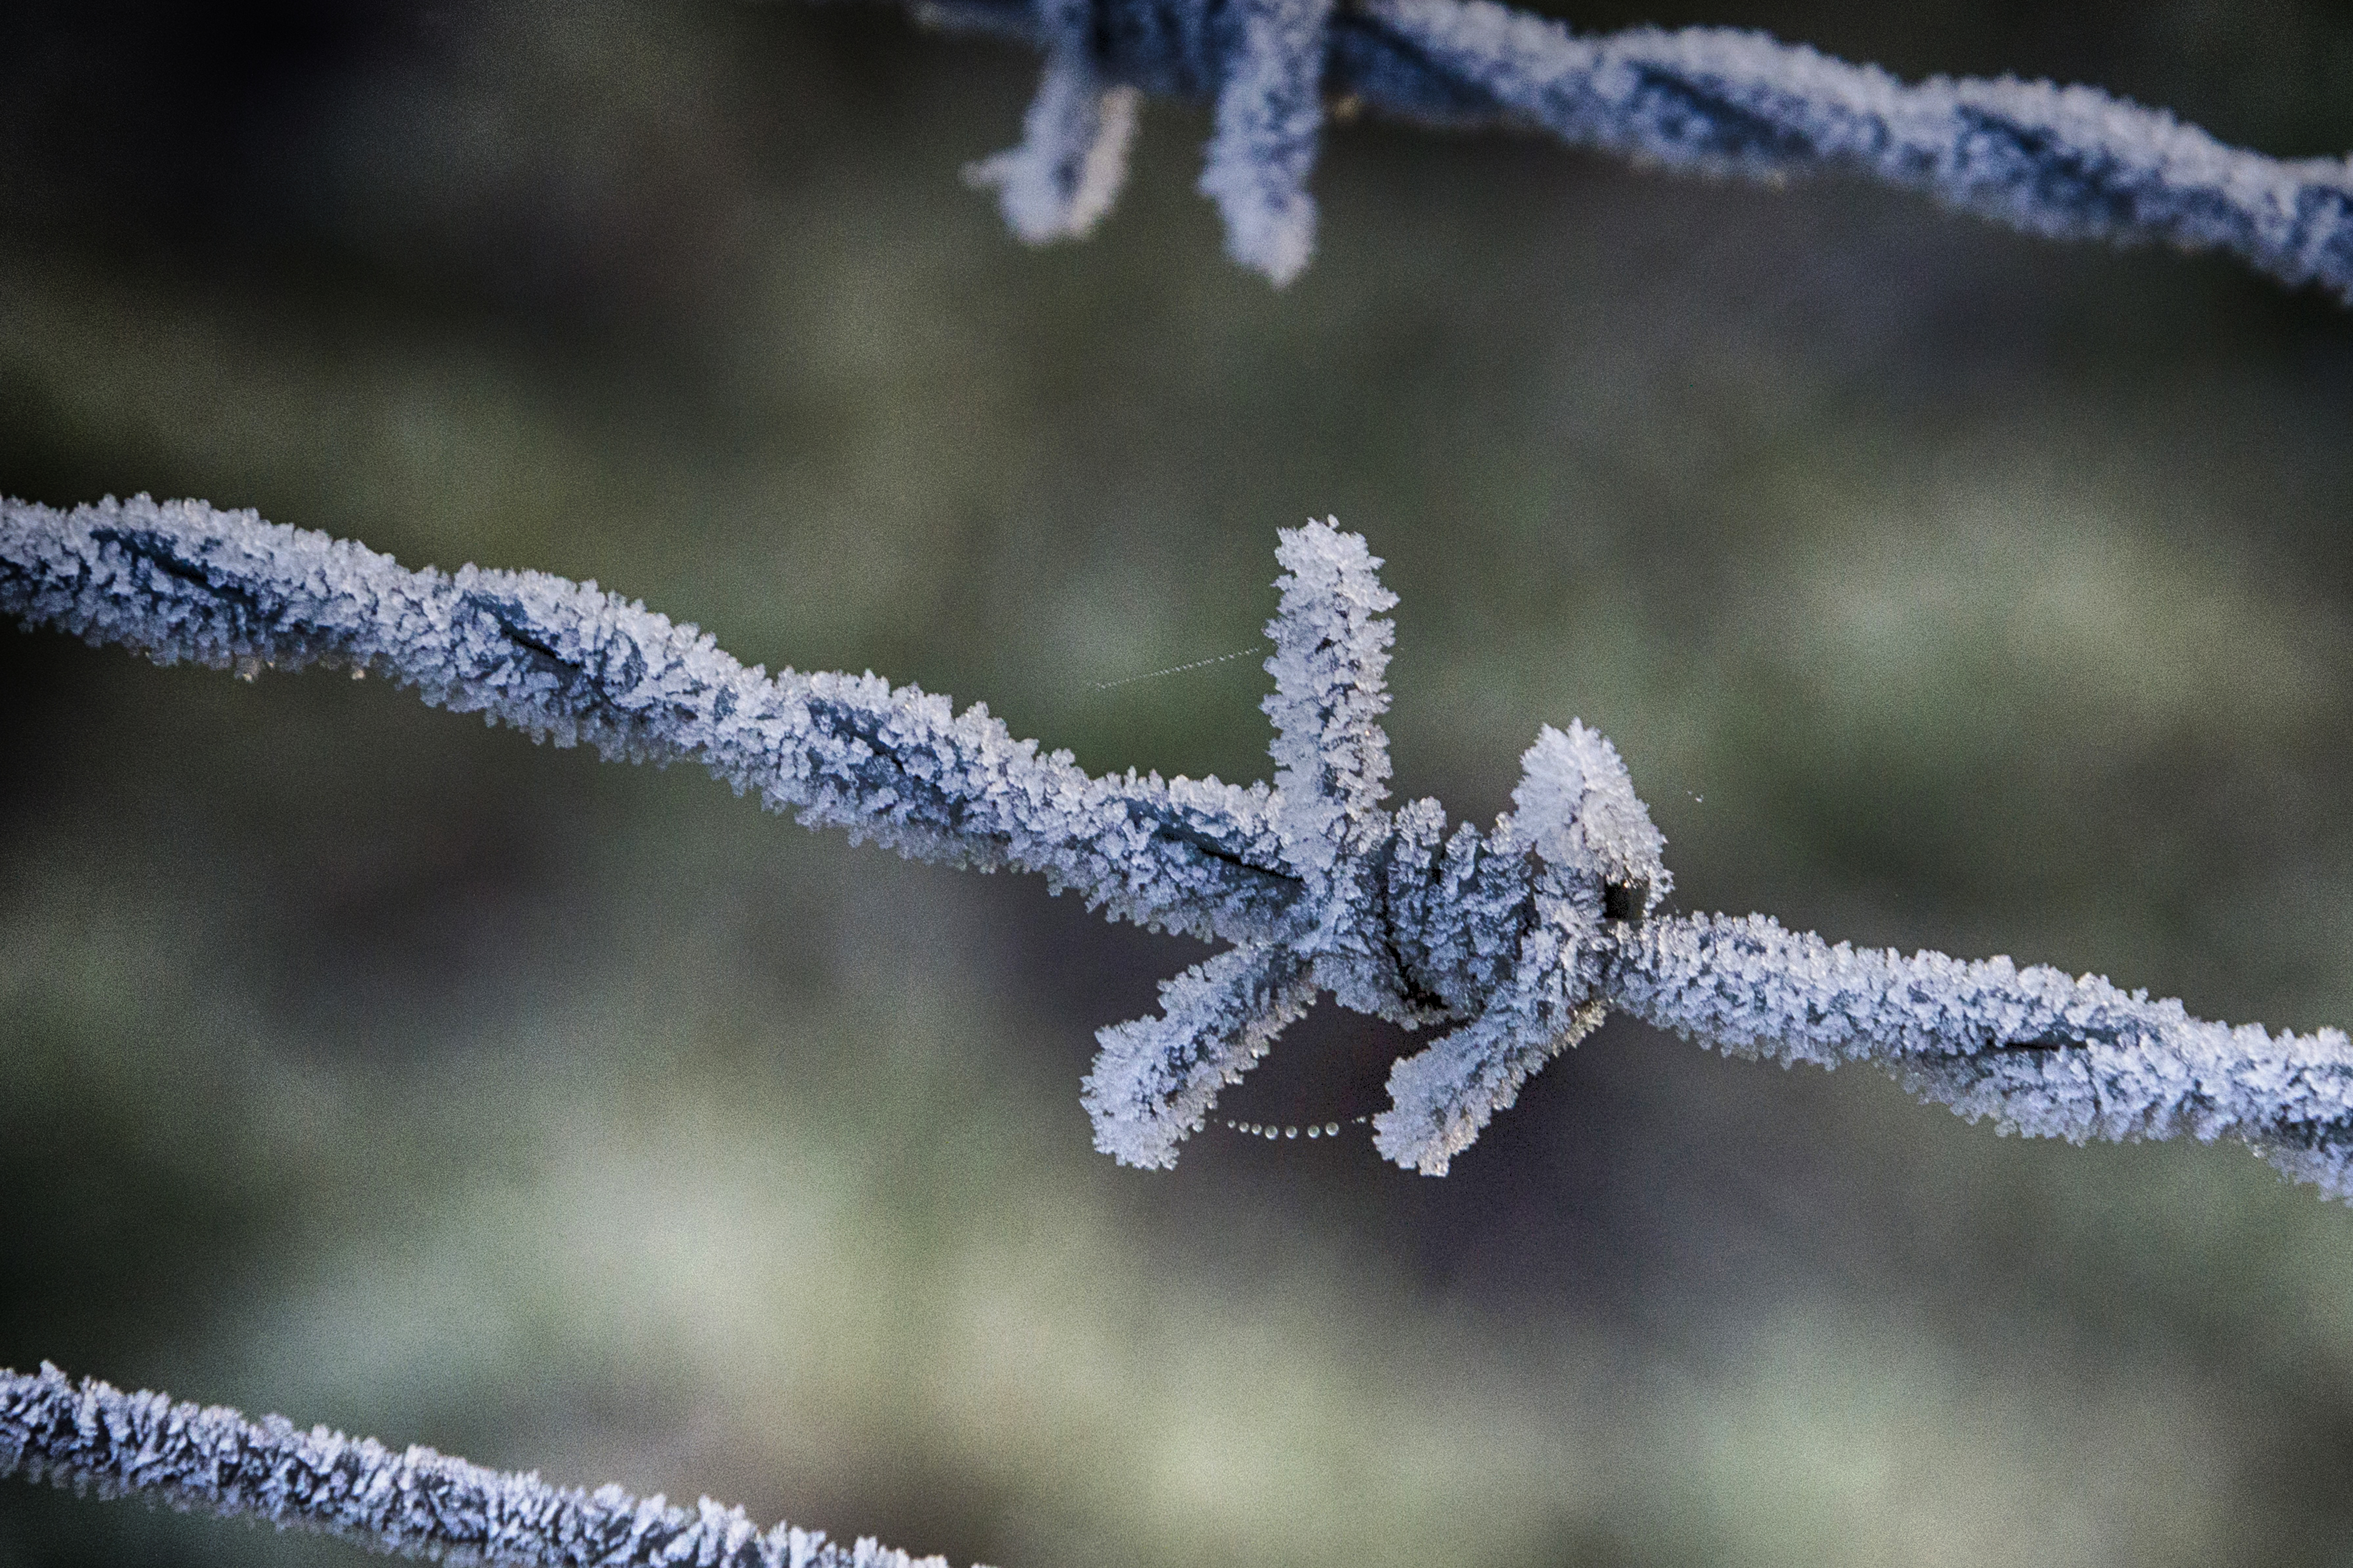
tree, nature, outdoor, branch, snow, winter, fence, plant, photography, flower, frost, wire, ice, weather, nikon, season, twig, close up, nederland, netherlands, zuidholland, barbed, outdoorphotography, depthoffield, dof, paulvandevelde, pdvandevelde, padagudaloma, natuurfotografie, dordrecht, biesbosch, ijs, vorst, nederlandinfotos, hollandse, freezing, macro photography, bevroren, plant stem, wire fencing, home fencing